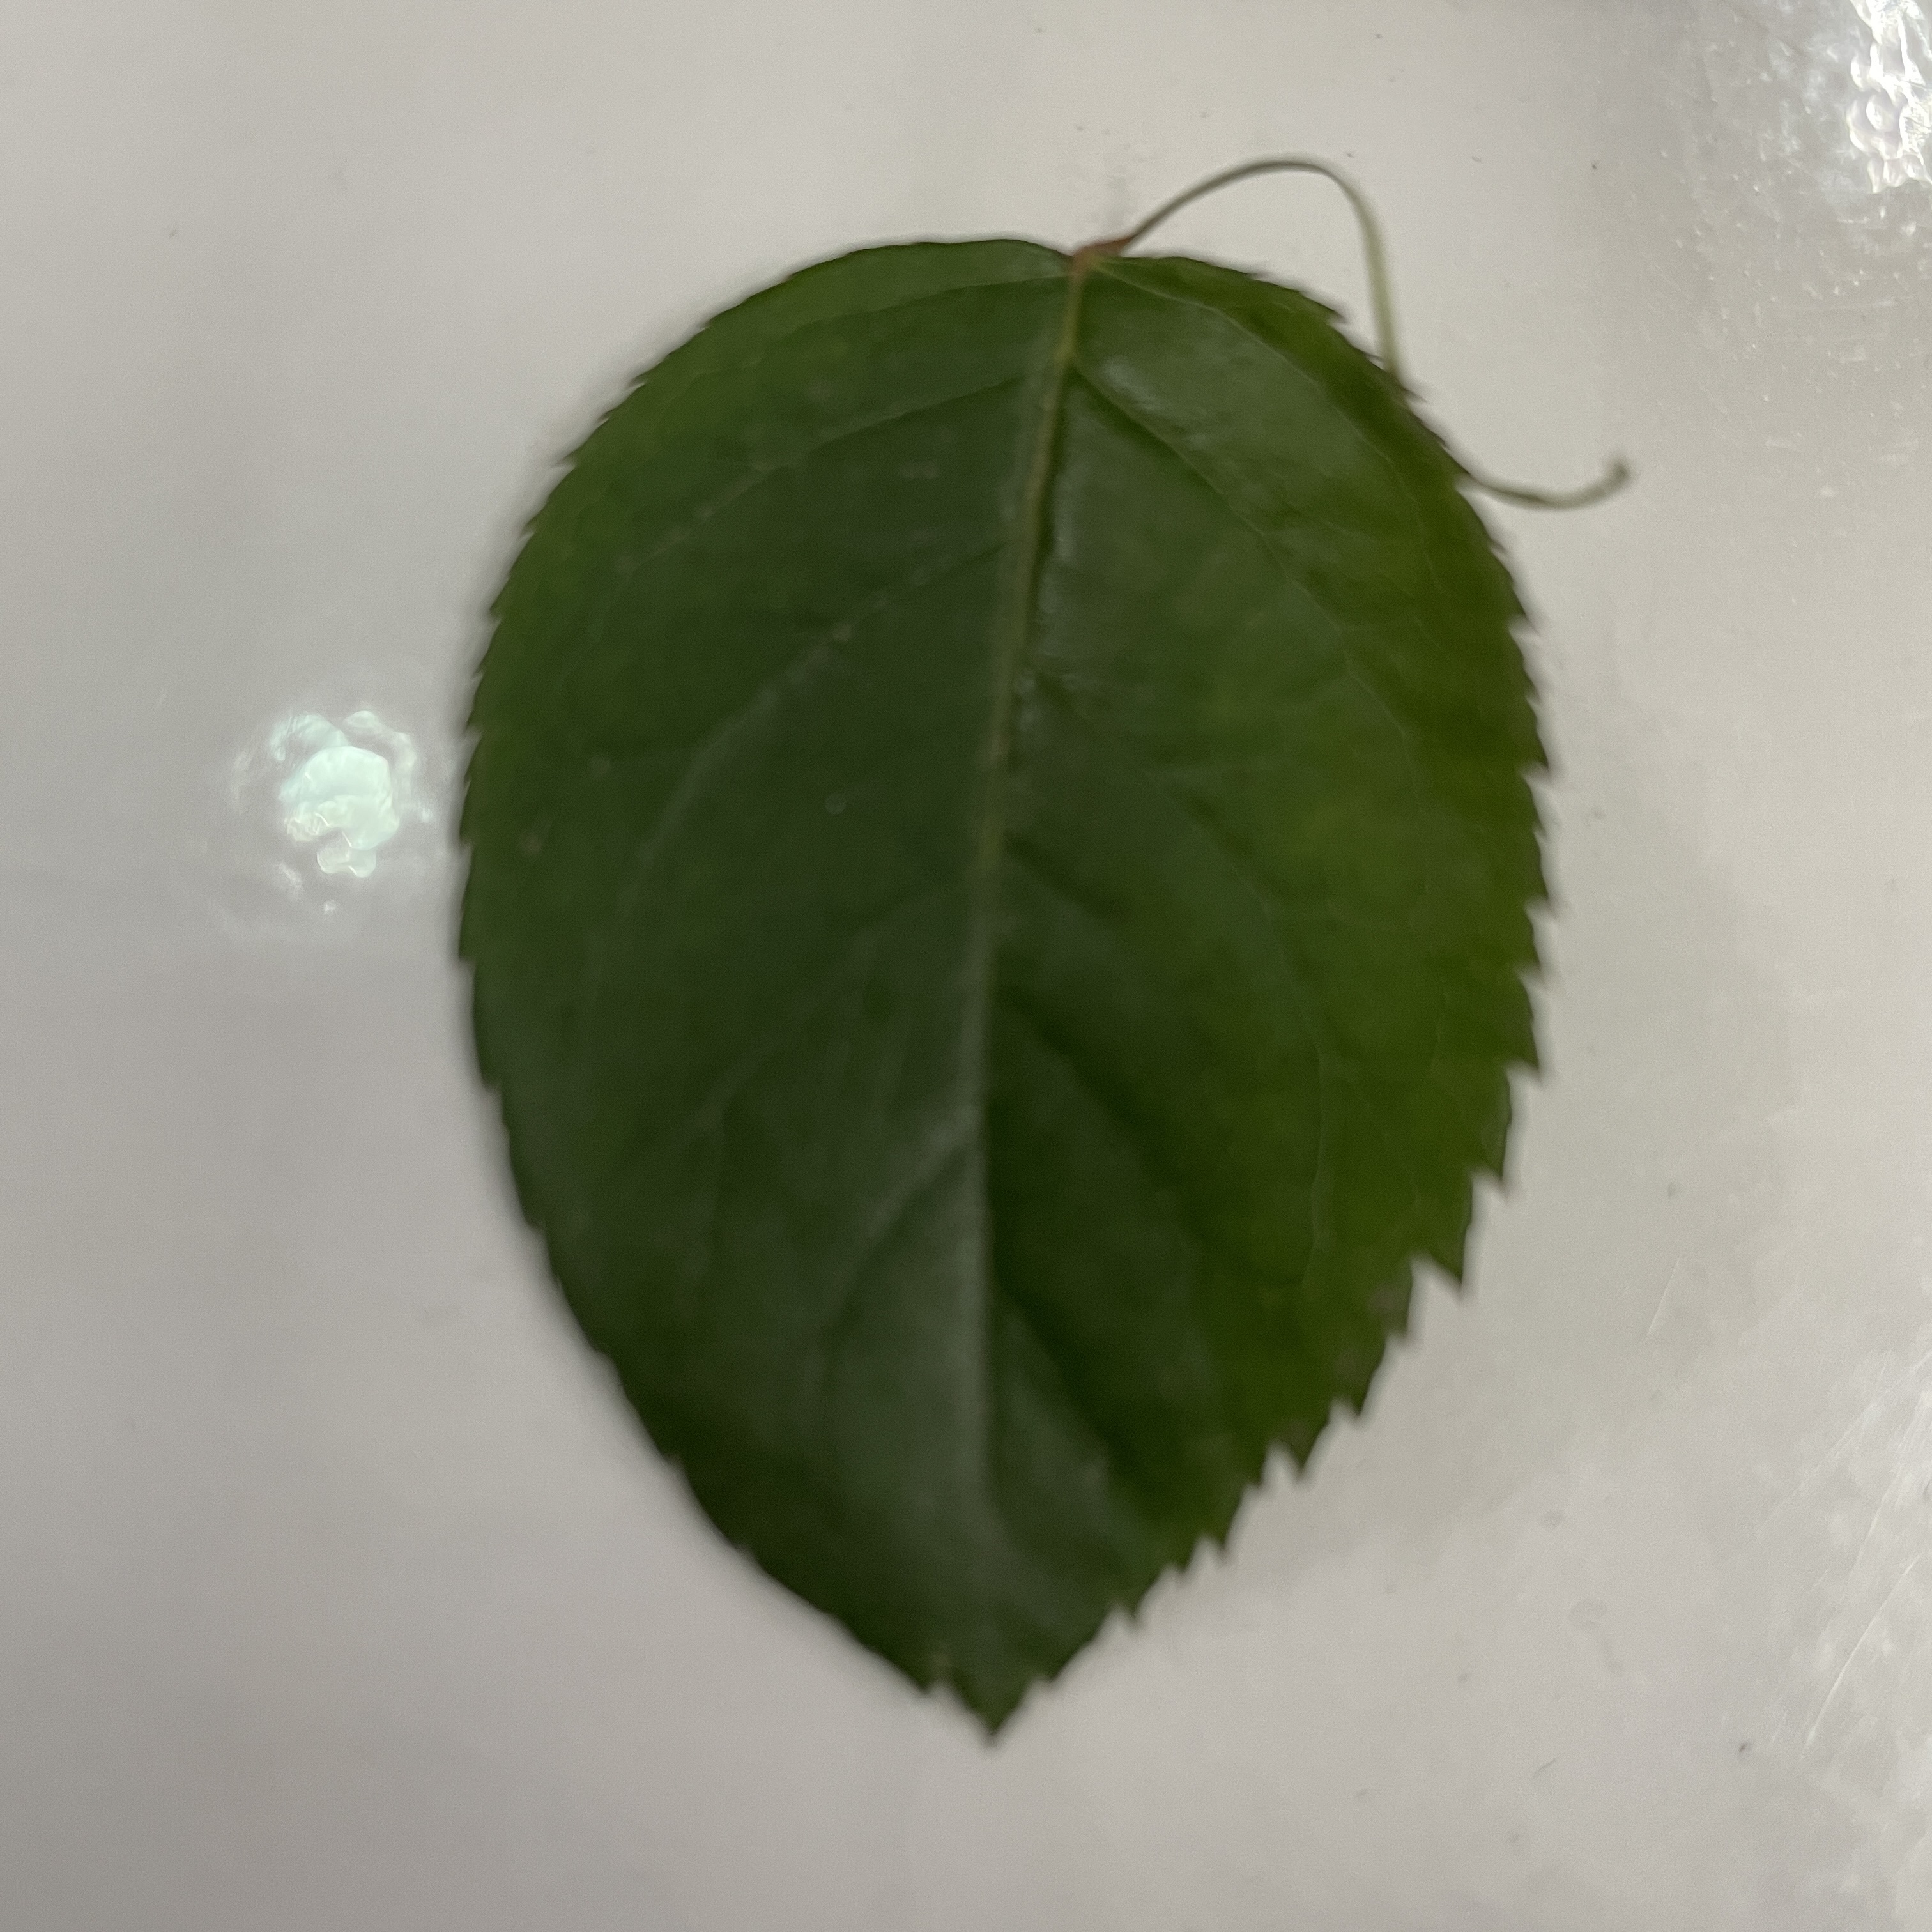
Label: Healthy Leaf